Jacques Gay

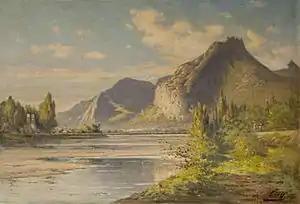
The Banks of the Drac, also known as "Nero's Helmet", after the rock formation (date unknown)

Jacques Gay (born in Voreppe, Isère on 22 February 1851, and died in Grenoble on 6 May 1925) was a French painter.